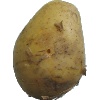
Label: white_potato